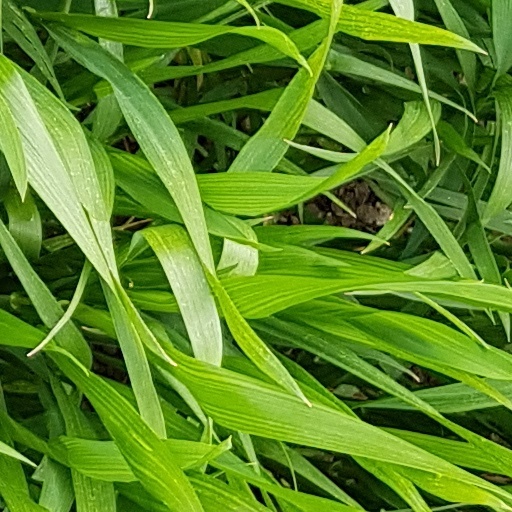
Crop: wheat